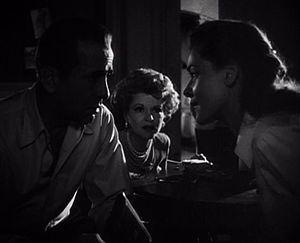
Rudolf Alexander « Rudi » Fehr est un monteur américain d'origine allemande, né le 6 juillet 1911 à Berlin, mort le 16 avril 1999 à Los Angeles.
Key Largo est un film de 1948 avec Humphrey Bogart, Lauren Bacall, Edward G. Robinson et Claire Trevor. Il a été réalisé par John Huston. C'est le quatrième et dernier film avec en vedette le couple mythique Bogart/Bacall. Il est adapté d'une pièce de 1939 écrite par Maxwell Anderson. Ziggy, l'un des gangsters du film, est joué par Marc Lawrence dont la carrière a été marquée par ses rôles de gangsters. Les prises extérieures de l'ouragan ont en fait été récupérées parmi des séquences vidéo utilisées dans le film Night Unto Night, un mélodrame avec Ronald Reagan sorti la même année des studios Warner Bros.